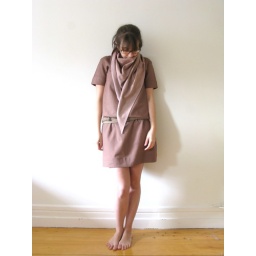
Sedrick dress in terracotta. Edda bleach dyed scarf in dusty rose